Eddie Edwards (wrestler)

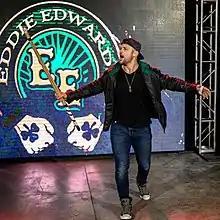
In 2018, Edwards changed his gimmick after Sami Callihan botched a spot with a baseball bat.

Richards would be injured in the match, and Edwards would embark on a singles career. On the April 19 episode of "Impact Wrestling", he started a feud with Trevor Lee and Gregory Helms, challenging Lee for the TNA X Division Championship in a three-way also involving DJ Z, but lost the match. Then, Edwards failed to win the X Division Championship two times, in an Ultimate X match at May Mayhem, which also included DJ Z and Andrew Everett, and in a singles match against Lee on the June 7 episode of "Impact Wrestling". Five days later at Slammiversary, Edwards defeated Lee, DJ Z and Andrew Everett in a four-way match to win the TNA X Division Championship, marking his first singles title in TNA. He successfully retained his title against Lee in a rematch on the "Gold Rush" special episode of "Impact Wrestling".